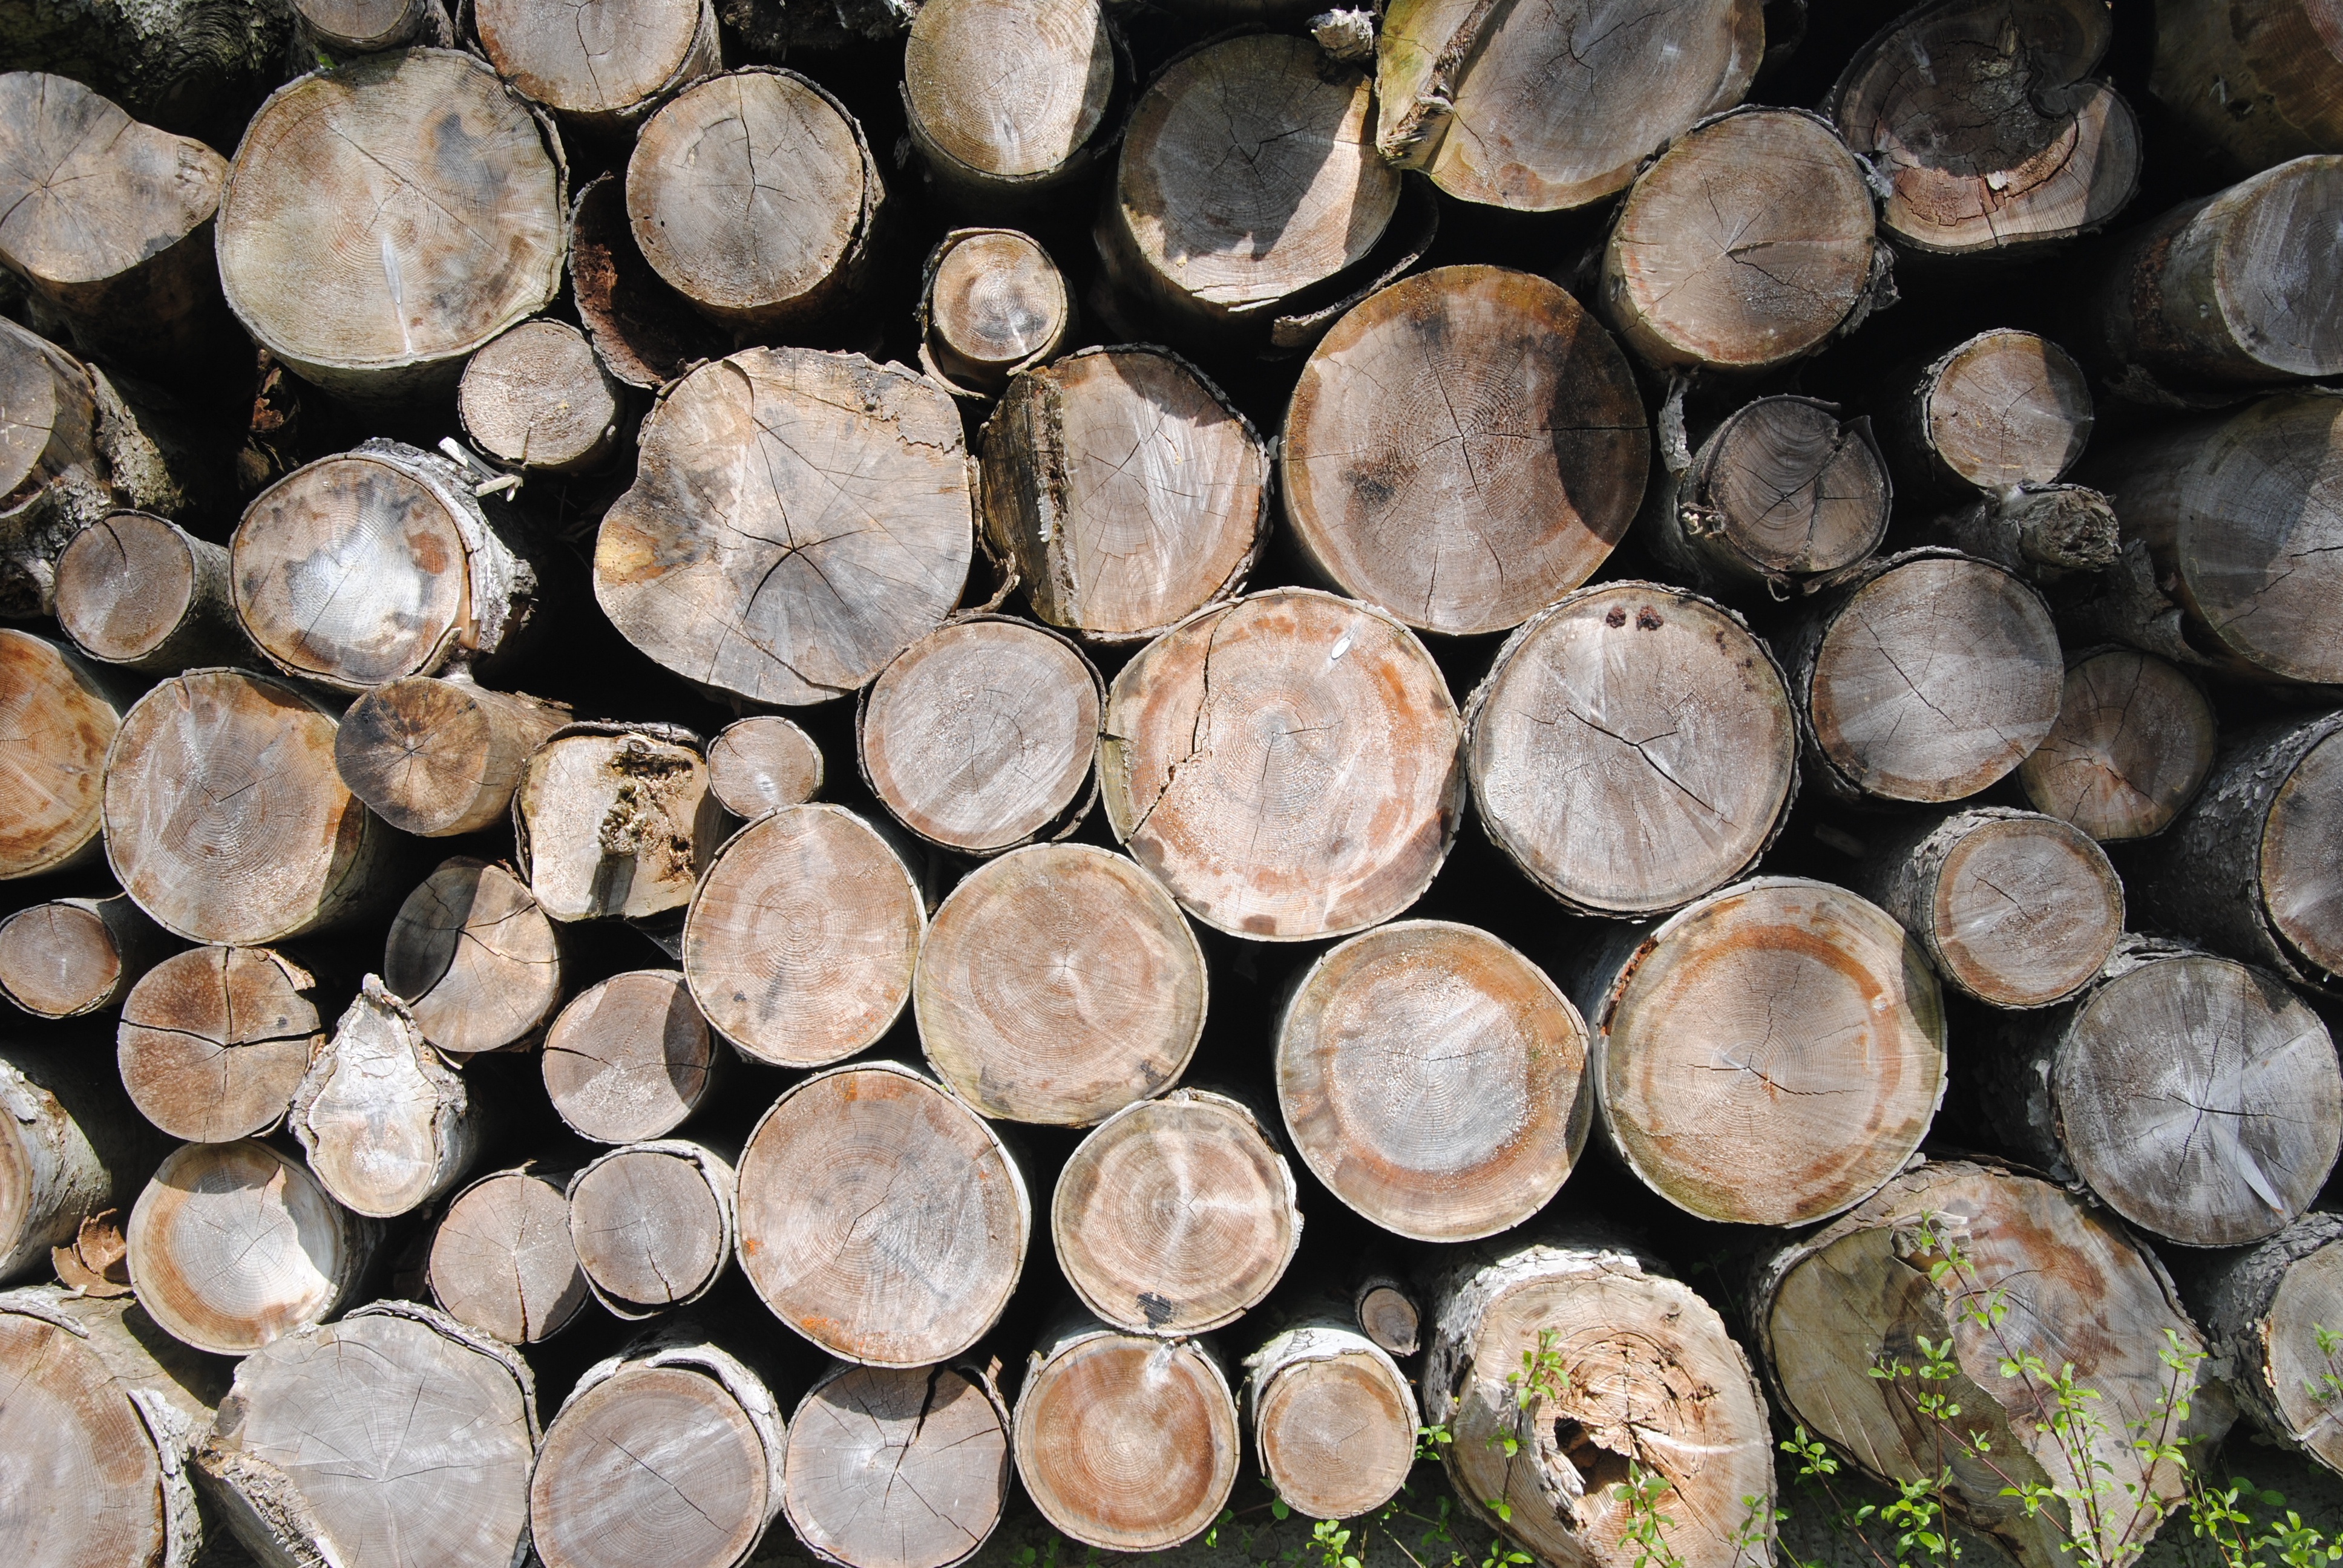
tree, structure, plant, wood, trunk, produce, money, soil, fireplace, forestry, tree trunks, holzstapel, wooden wall, forstm, woody plant